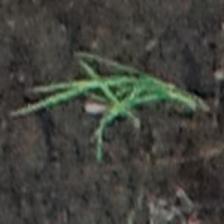
Label: single